Describe the emotion expressed in this image:  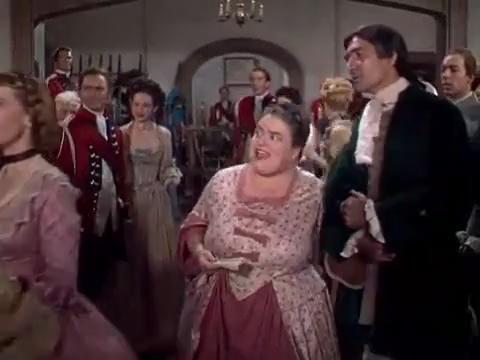
This person displays Pain, valence and arousal with low intensity.